William Blake

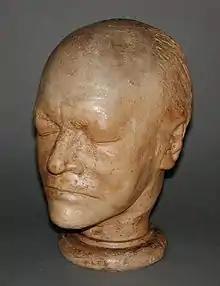
"Head of William Blake" by James De Ville. Life mask taken in plaster cast in September 1823, Fitzwilliam Museum.

Also around this time (circa 1808), Blake gave vigorous expression of his views on art in an extensive series of polemical annotations to the "Discourses" of Sir Joshua Reynolds, denouncing the Royal Academy as a fraud and proclaiming, "To Generalize is to be an Idiot".